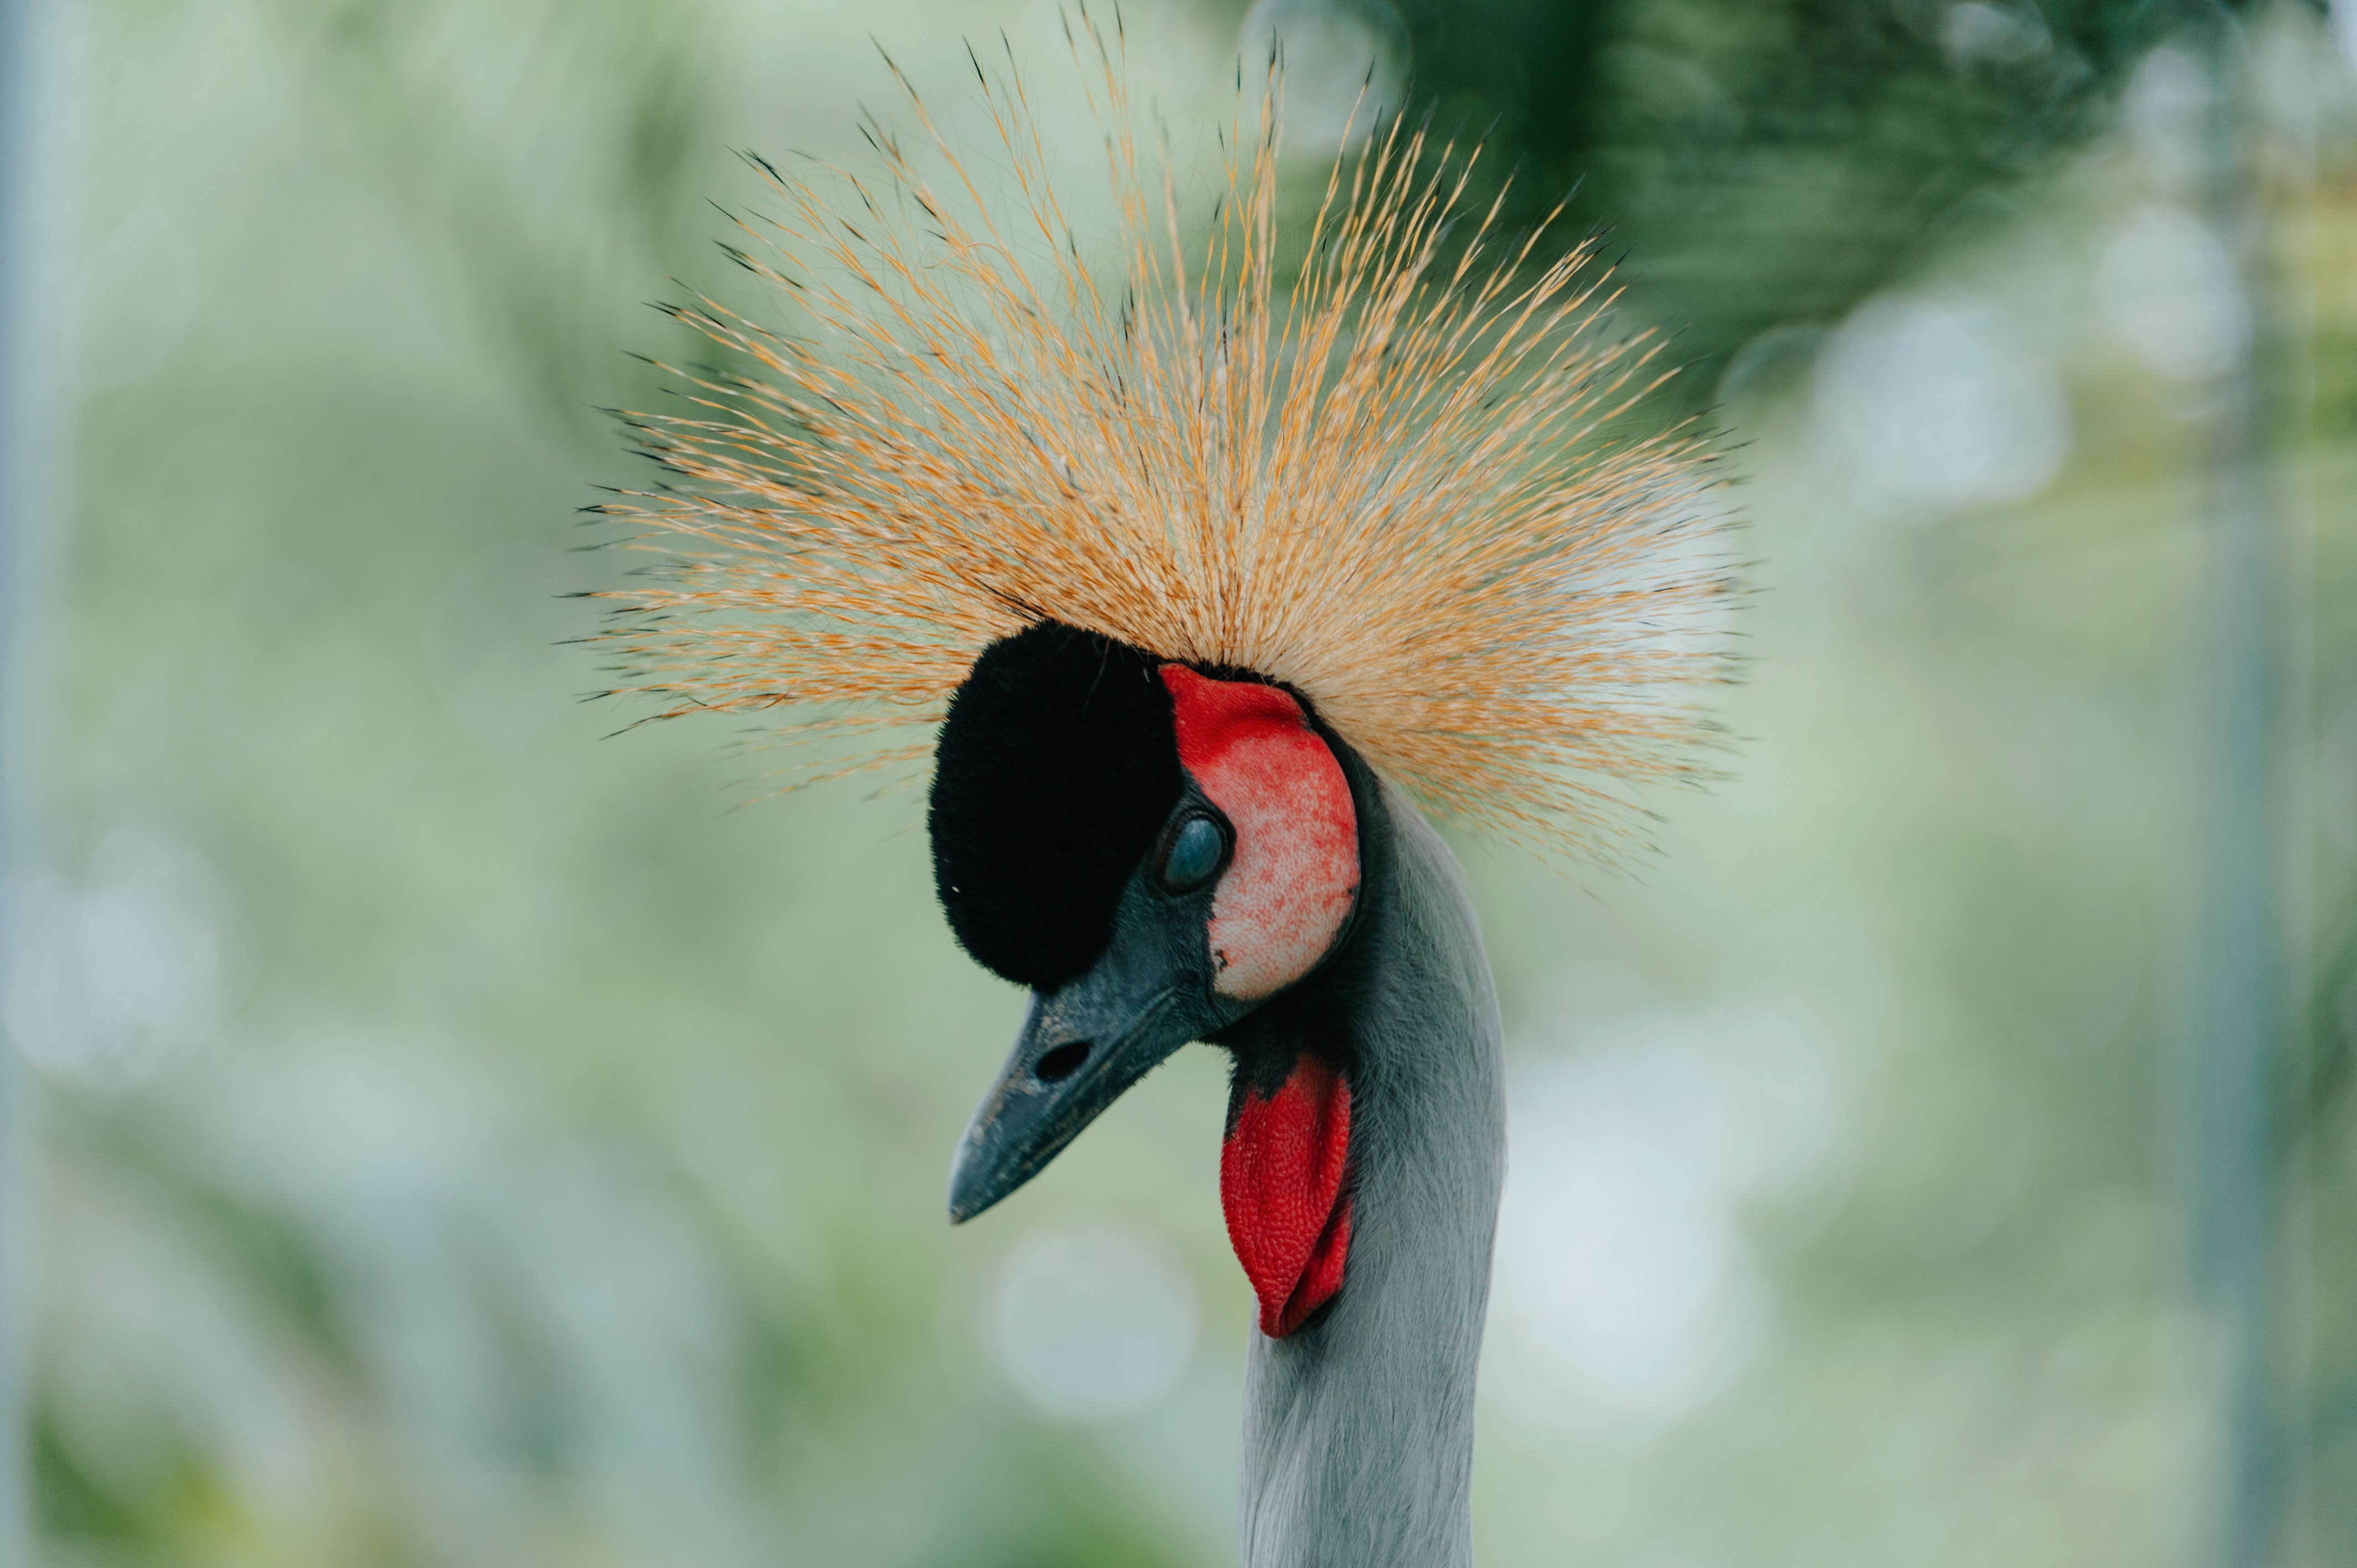
bird, beak, crane like bird, wildlife, botany, organism, crane, zoo, plant, tail